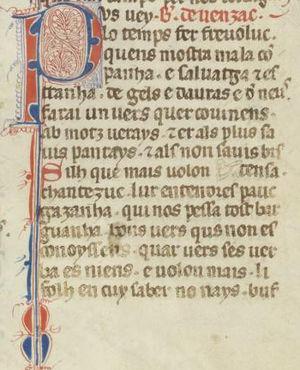
Détail du manuscrit BNF ms.856 f.258r concernant le troubadour Bernart de Venzac